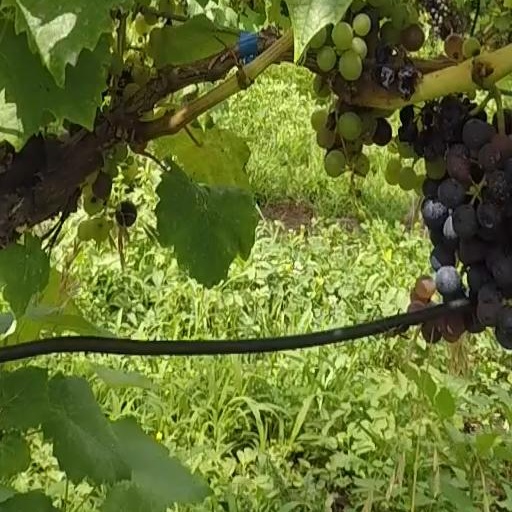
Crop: grape